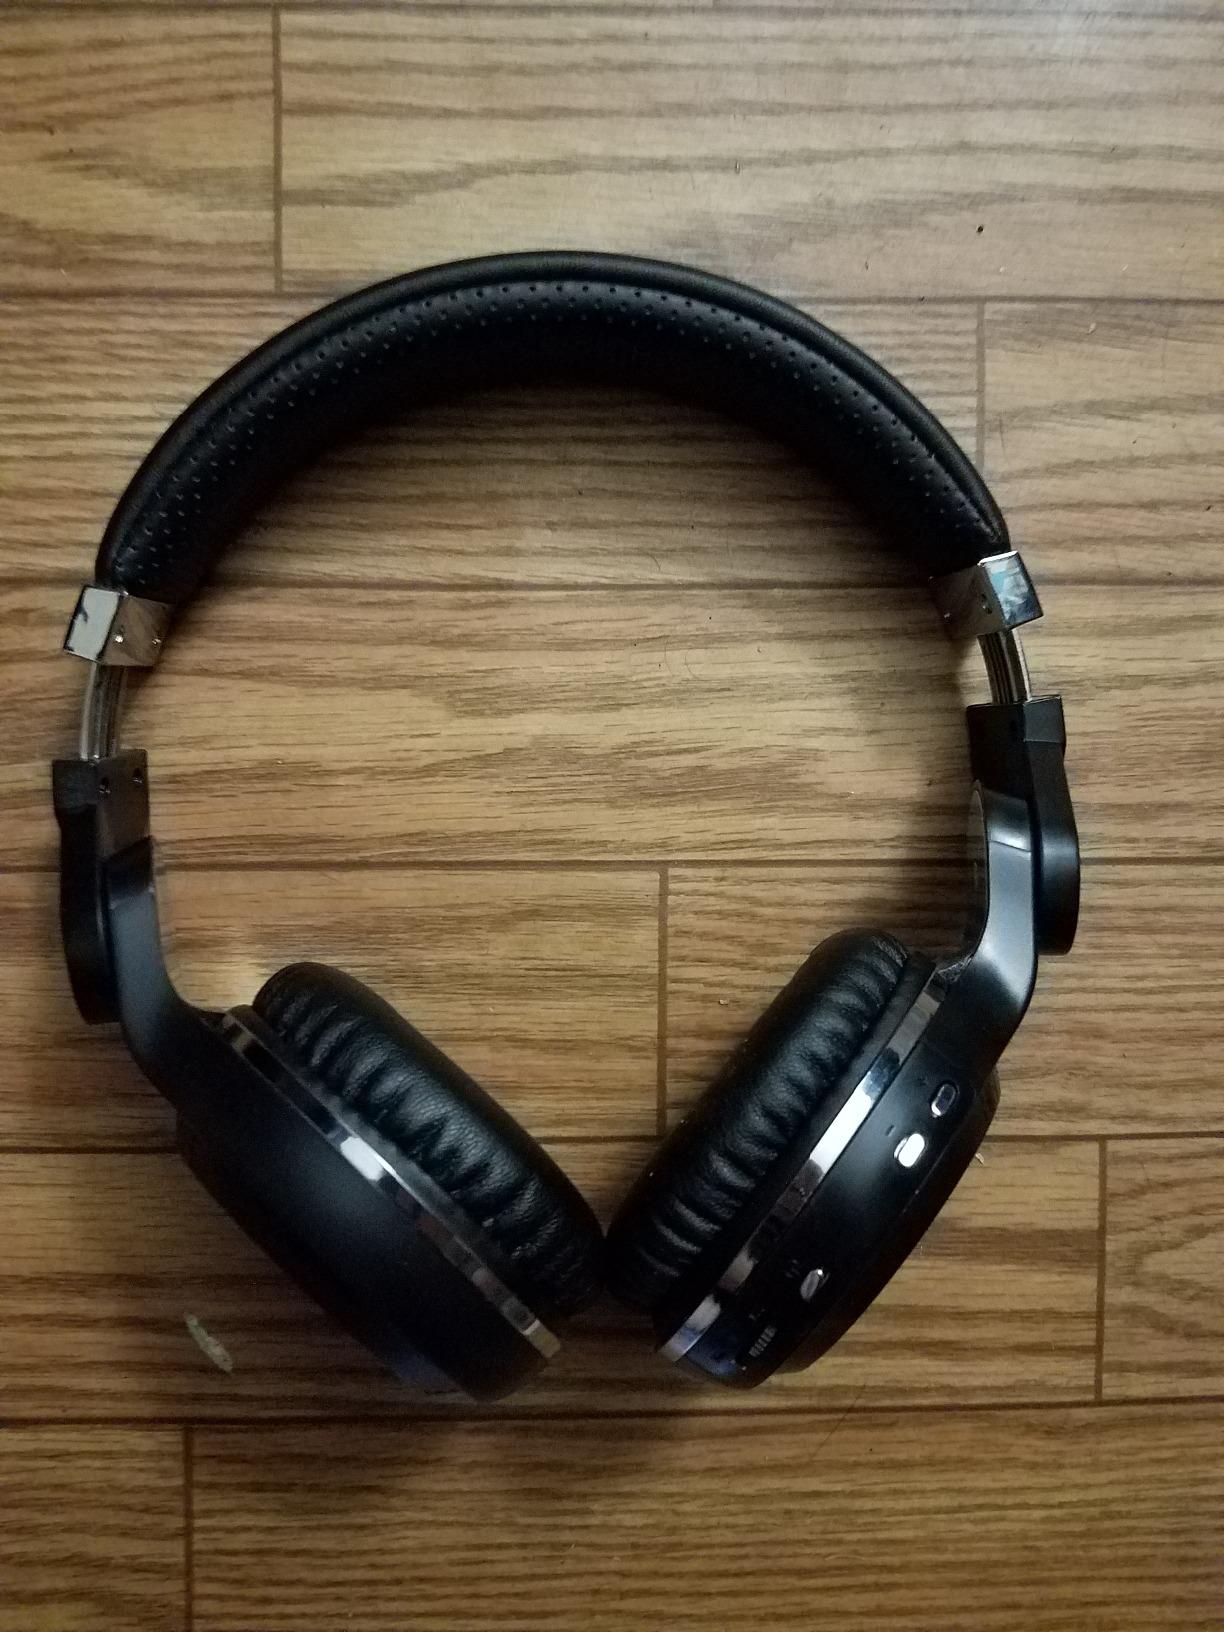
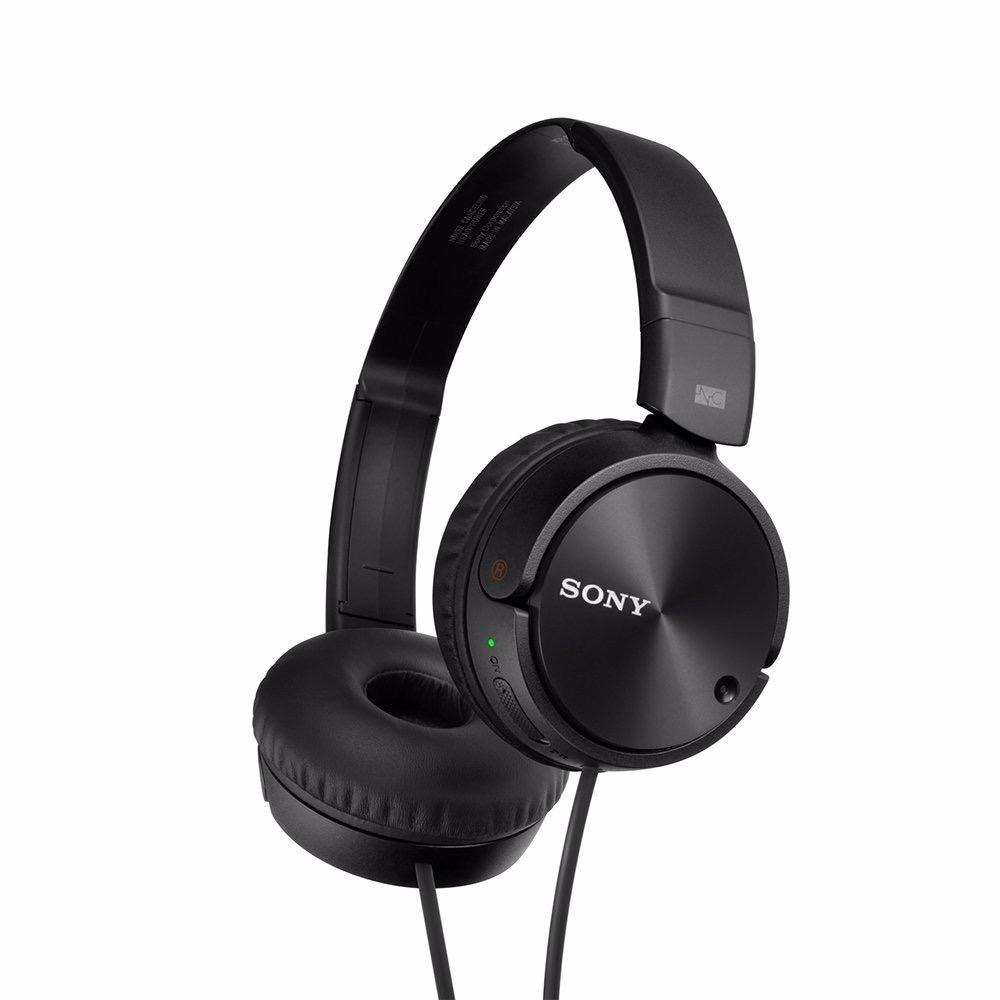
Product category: headphones
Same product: no